Henry C. Warmoth

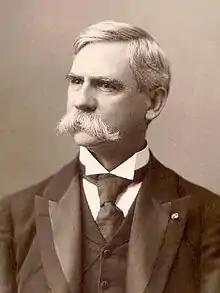
Henry Clay Warmoth, later in life

In 1877, at age 35, Warmoth married heiress Sally Durand of Newark, New Jersey. They had two sons and a daughter, and resided at Magnolia Plantation in Plaquemines Parish. Warmoth had bought the sugar cane plantation in 1873. Warmoth helped establish a sugar refinery and get a railroad constructed along the west bank of the Mississippi, which contributed to the development of the area.